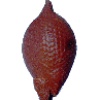
Label: salak